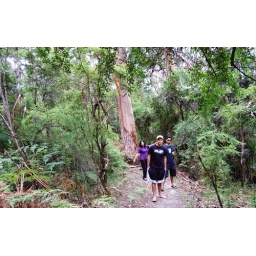
Otkay Park, road was about 100m above the sea level, Trek thru to the beach